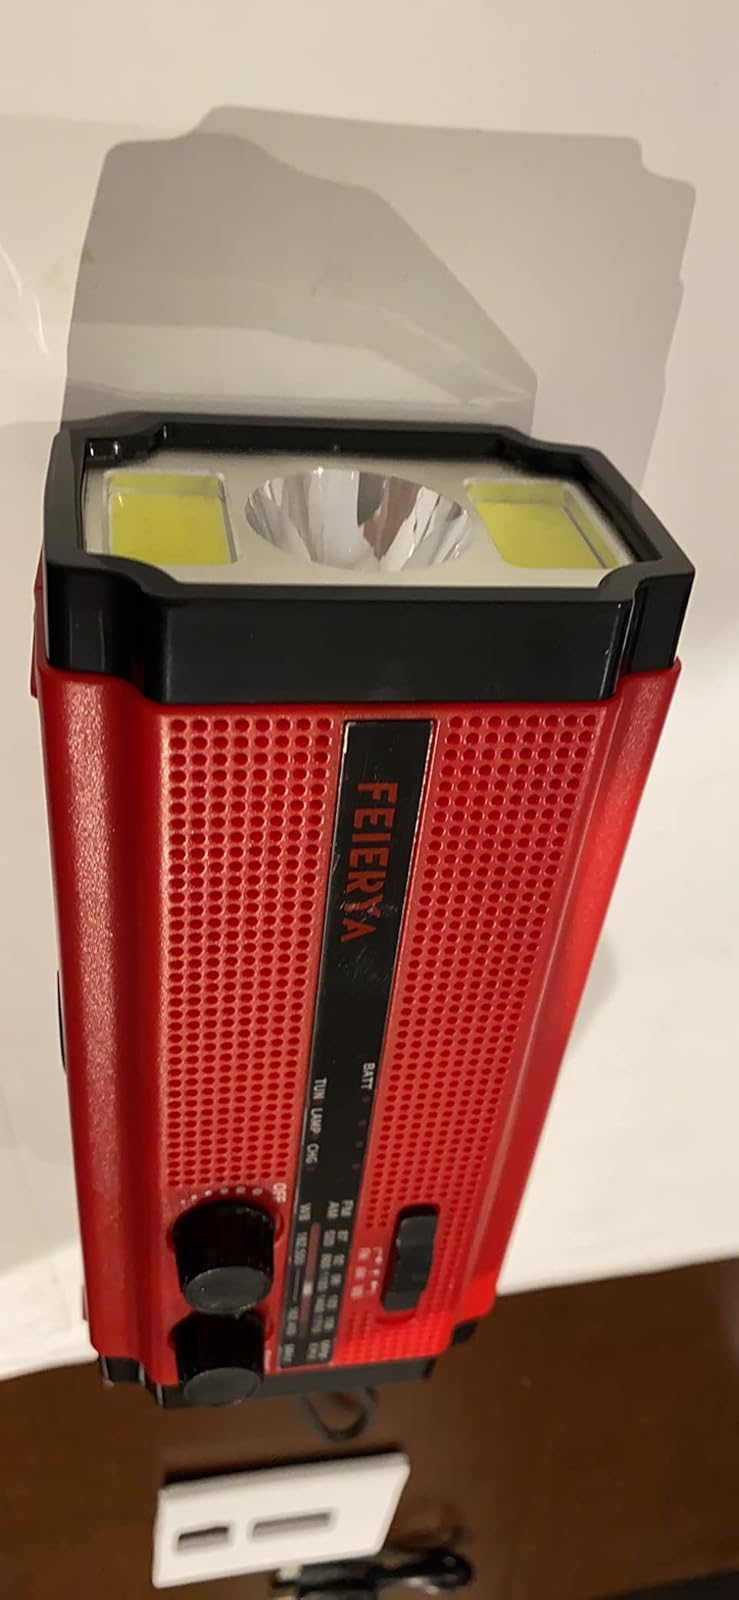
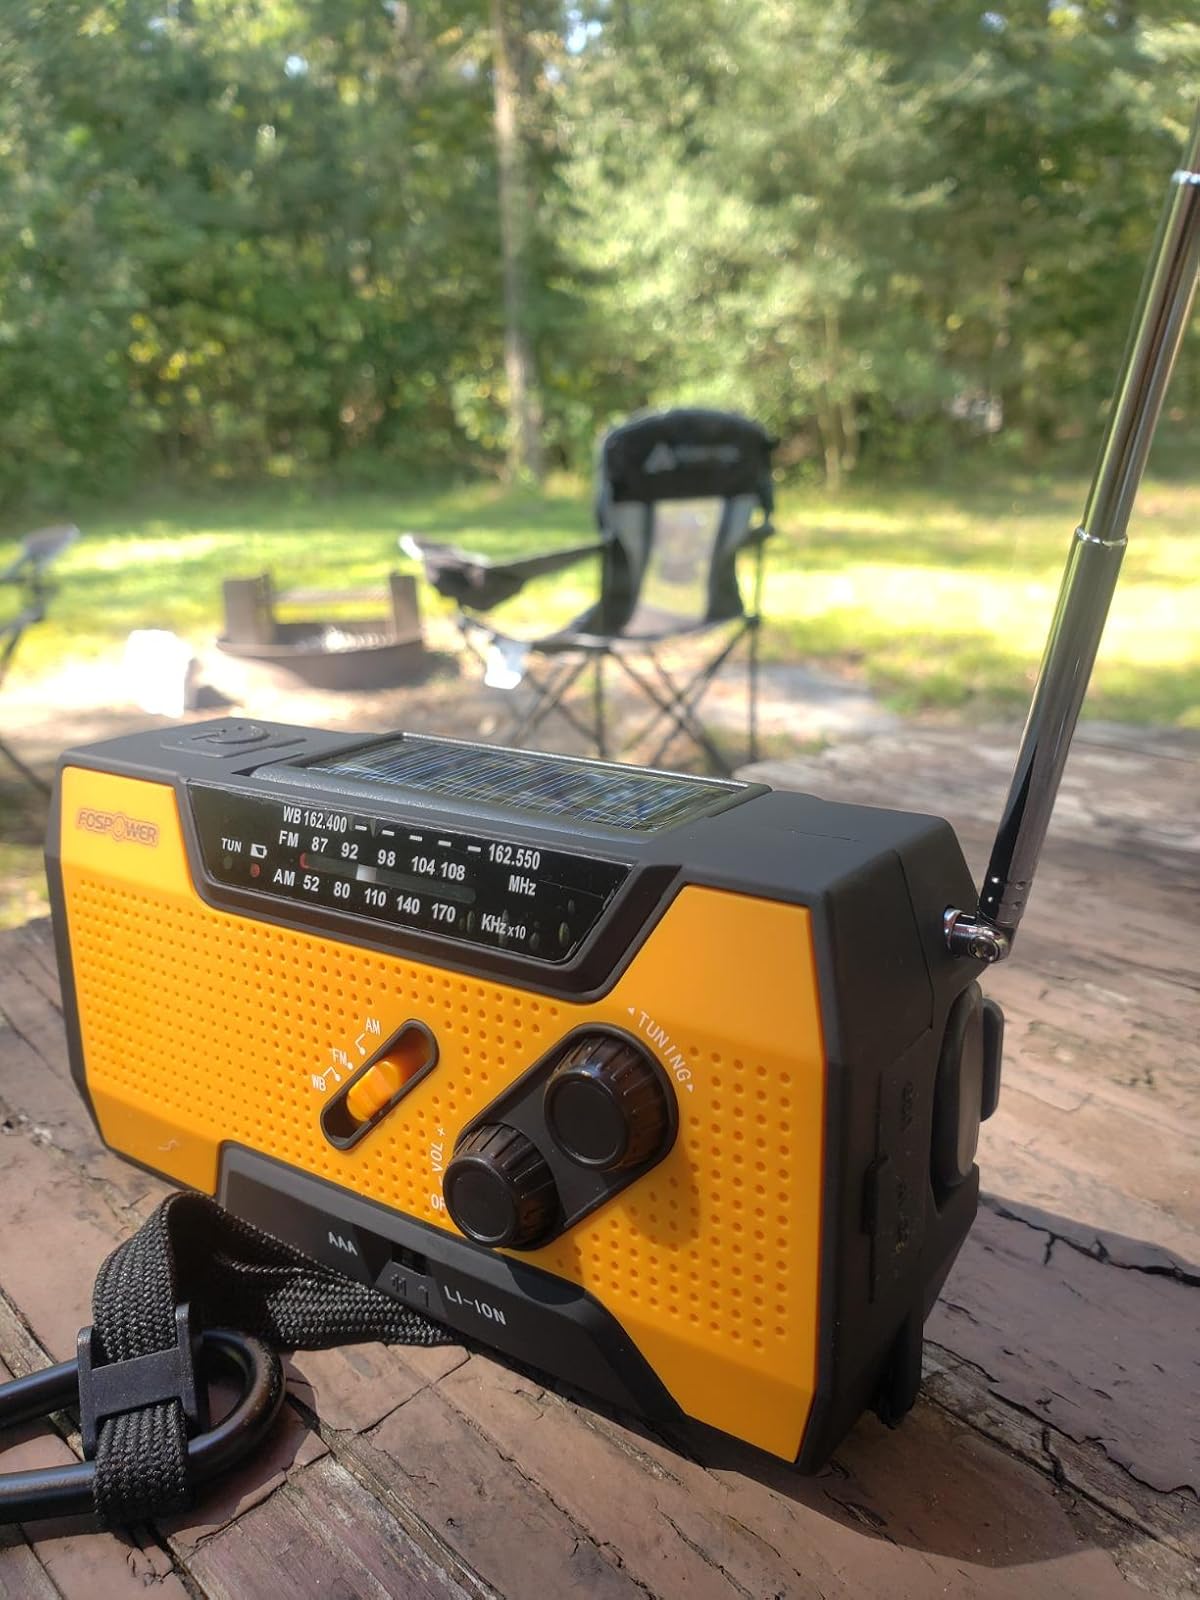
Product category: radio
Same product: no